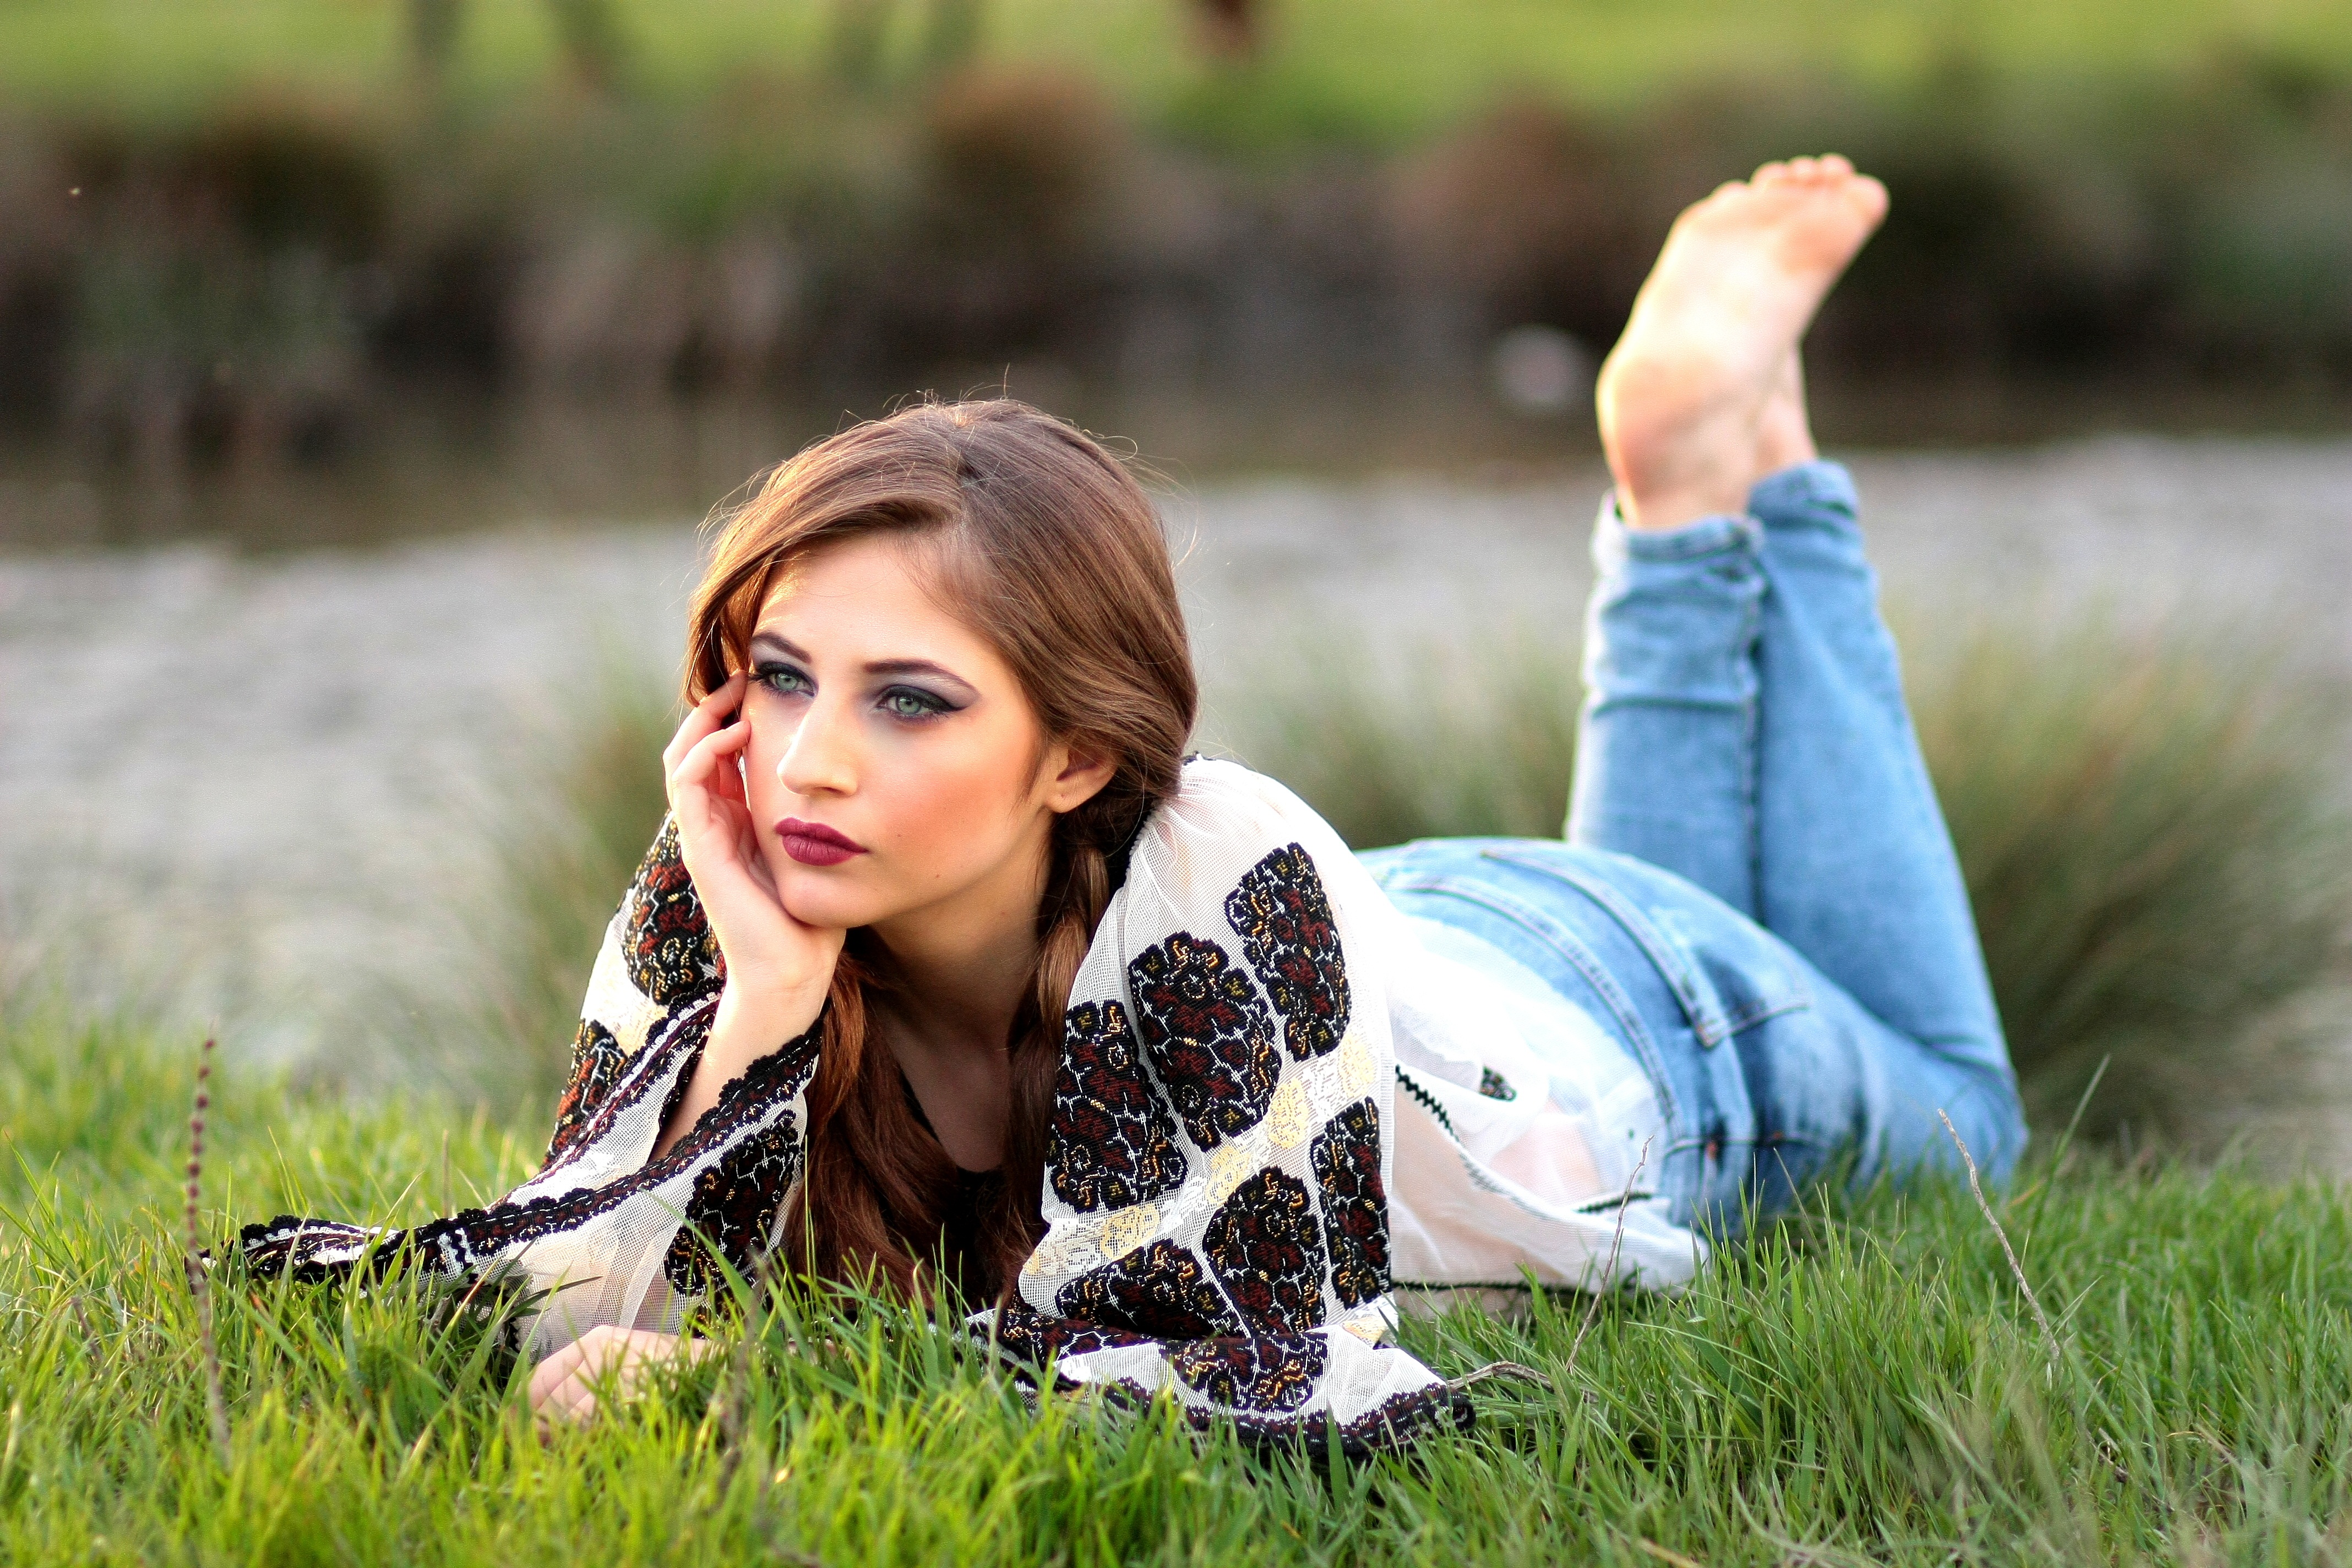
grass, person, girl, woman, lawn, photography, meadow, lake, rustic, model, green, beauty, traditional, photo shoot, portrait photography